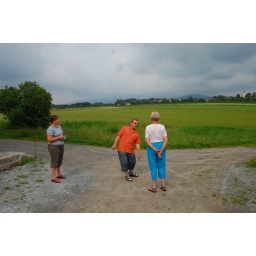
That is Franz (he is 41) in the orange shirt talking to Marille and Annelise.